Ryota Hama

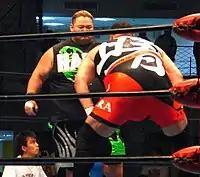
Hama (on the left) and Akebono in 2010

After retiring from sumo, Hama became a professional wrestler. Hama debuted in professional wrestling on November 3, 2008, losing to former Sumo champion Akebono.